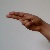
The image shows a hand gesture representing the letter 'H' in Indian Sign Language.